Varanger Sami Museum

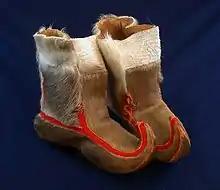
Sami boots, made from brown and white hide from a reindeer leg, exhibited at the Varanger Sami Museum.

The Varanger Sami Museum (VSM) is a museum for Sami culture and history in Varangerbotn in Unjárga Municipality in Finnmark county, Norway.